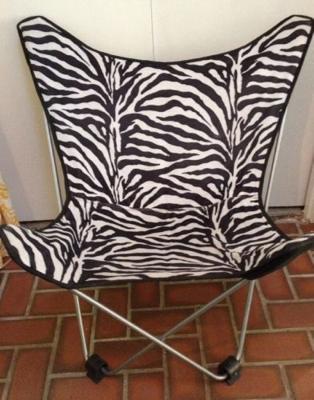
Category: chair